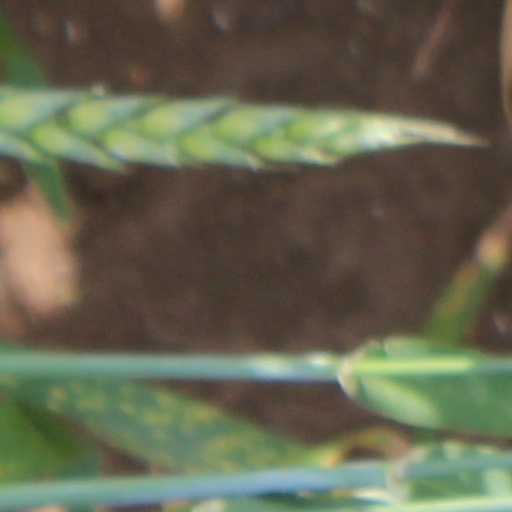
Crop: wheat